Marcell Jacobs

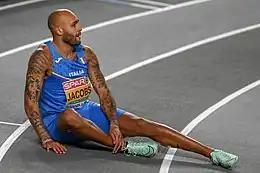
Jacobs after 60 m silver medal won at Istanbul 2023 indoor European championships.

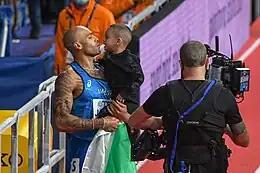
Jacobs and his son Anthony after 60 m gold medal won at Belgrade 2022 indoor world championships.

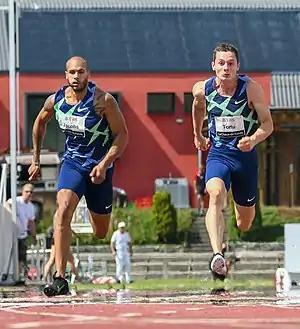
Jacobs (left) and teammate Filippo Tortu at Resisprint 2020.

Lamont Marcell Jacobs Jr. (born 26 September 1994) is an Italian track and field sprinter and former long jumper. He is the 2020 Olympic 100 metres champion, the 2022 60 metres world champion, the 2022 and 2024 European 100 metres champion, and a member of the gold medal-winning relay team at the 2020 Olympics. He currently holds the 100 metres European record, the 60 metres European record, and is the first Italian to qualify for or win the men's 100 metres Olympic final.